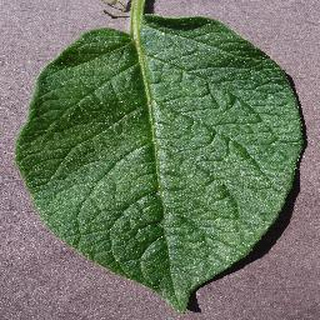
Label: healthy_potato